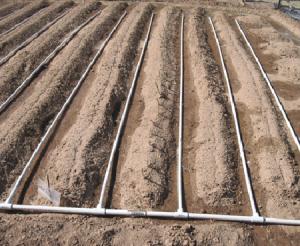
Shamba lililo andaliwa linaonyesha mifumo ya umwagiliaji kwa kutumia mabomba meupe yaliyo lazwa kwenye udongo. Mistari mirefu ya matuta ime andaliwa kwa ajili ya kupanda. Mifumo hii ina pendekeza matumizi ya teknolojia ya kilimo bora labda kwa ajili ya kuokoa maji.